Rephaim text

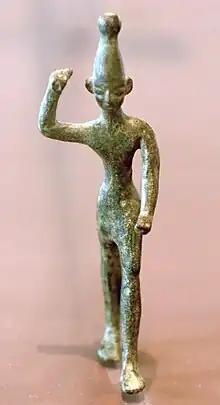
A figurine of the god Baal from Ugarit

The second tablet, with a height of 3.6 cm and a width of 4.3 cm, probably had 4-6 columns. Unlike the first tablet, it was found inside the House of the High Priest in Ras Shamra in 1930, and is currently located in the National Museum of Aleppo. On one side a partial column exists and contains 13 fragmentary lines, while on the other side only a few characters can be read. Like the first tablet, it is unclear which side was the obverse and which the reverse.